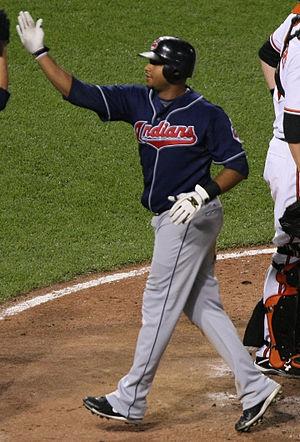
Andy Manuel Marte est un joueur dominicain de baseball né le 21 octobre 1983 à Villa Tapia en République dominicaine et mort le 22 janvier 2017 à San Francisco de Macorís.